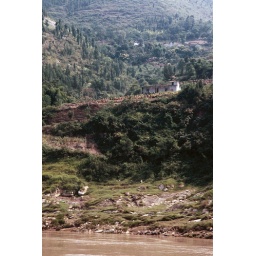
house with field and sesame sheaves in front